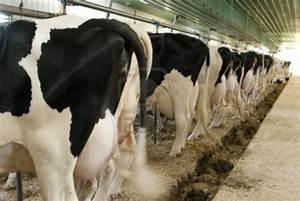
cow